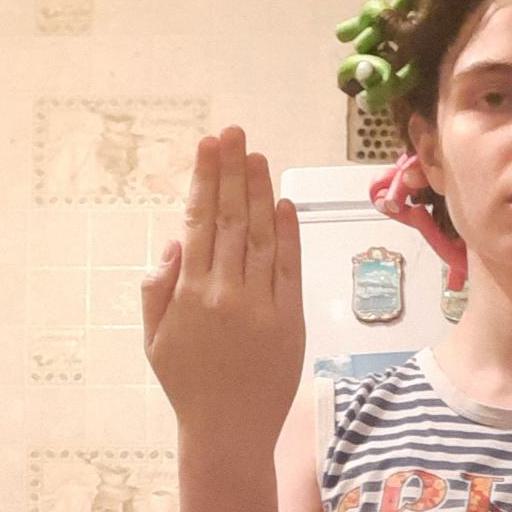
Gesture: stop_inverted